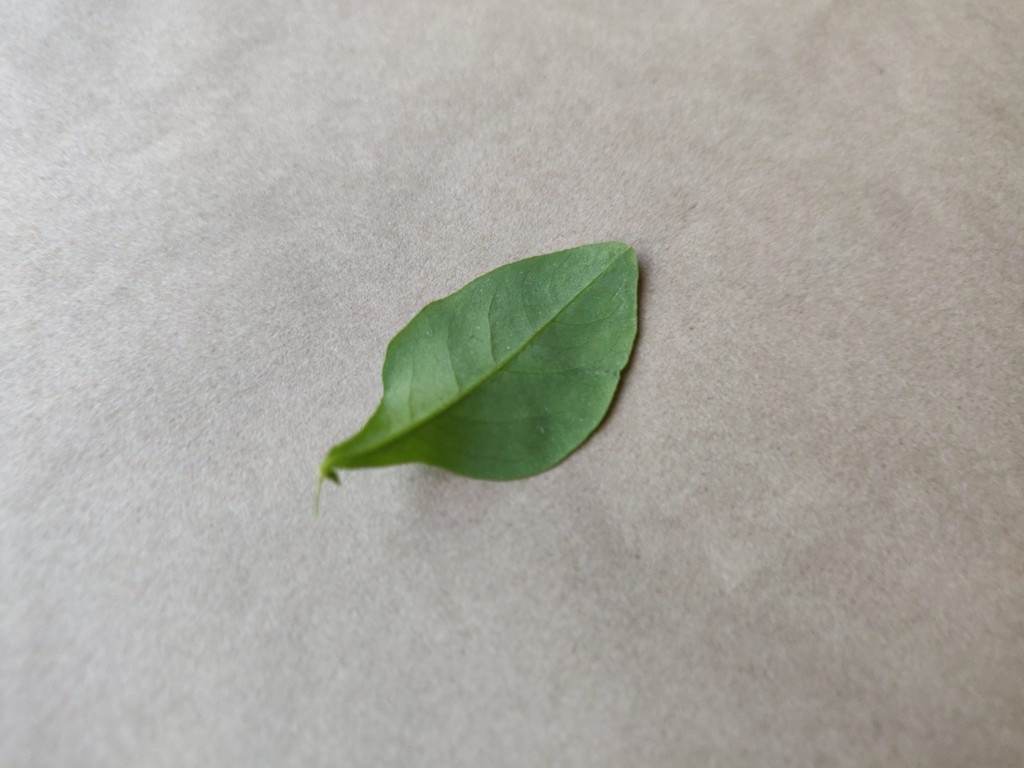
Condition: Healthy
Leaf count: single
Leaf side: back